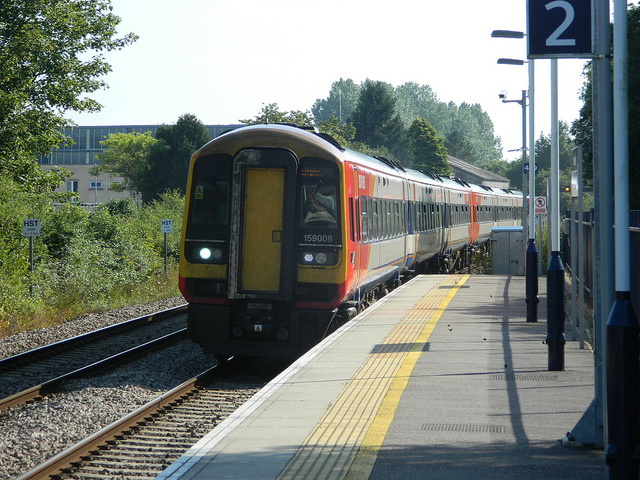
A train moves past a cement station platform.

Train on the tracks along side the loading dock.

A train pulls into the station during the day.

The train is pulling up to the platform.

A train is pulling into a train station.